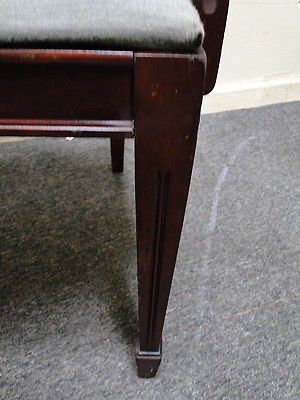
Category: chair